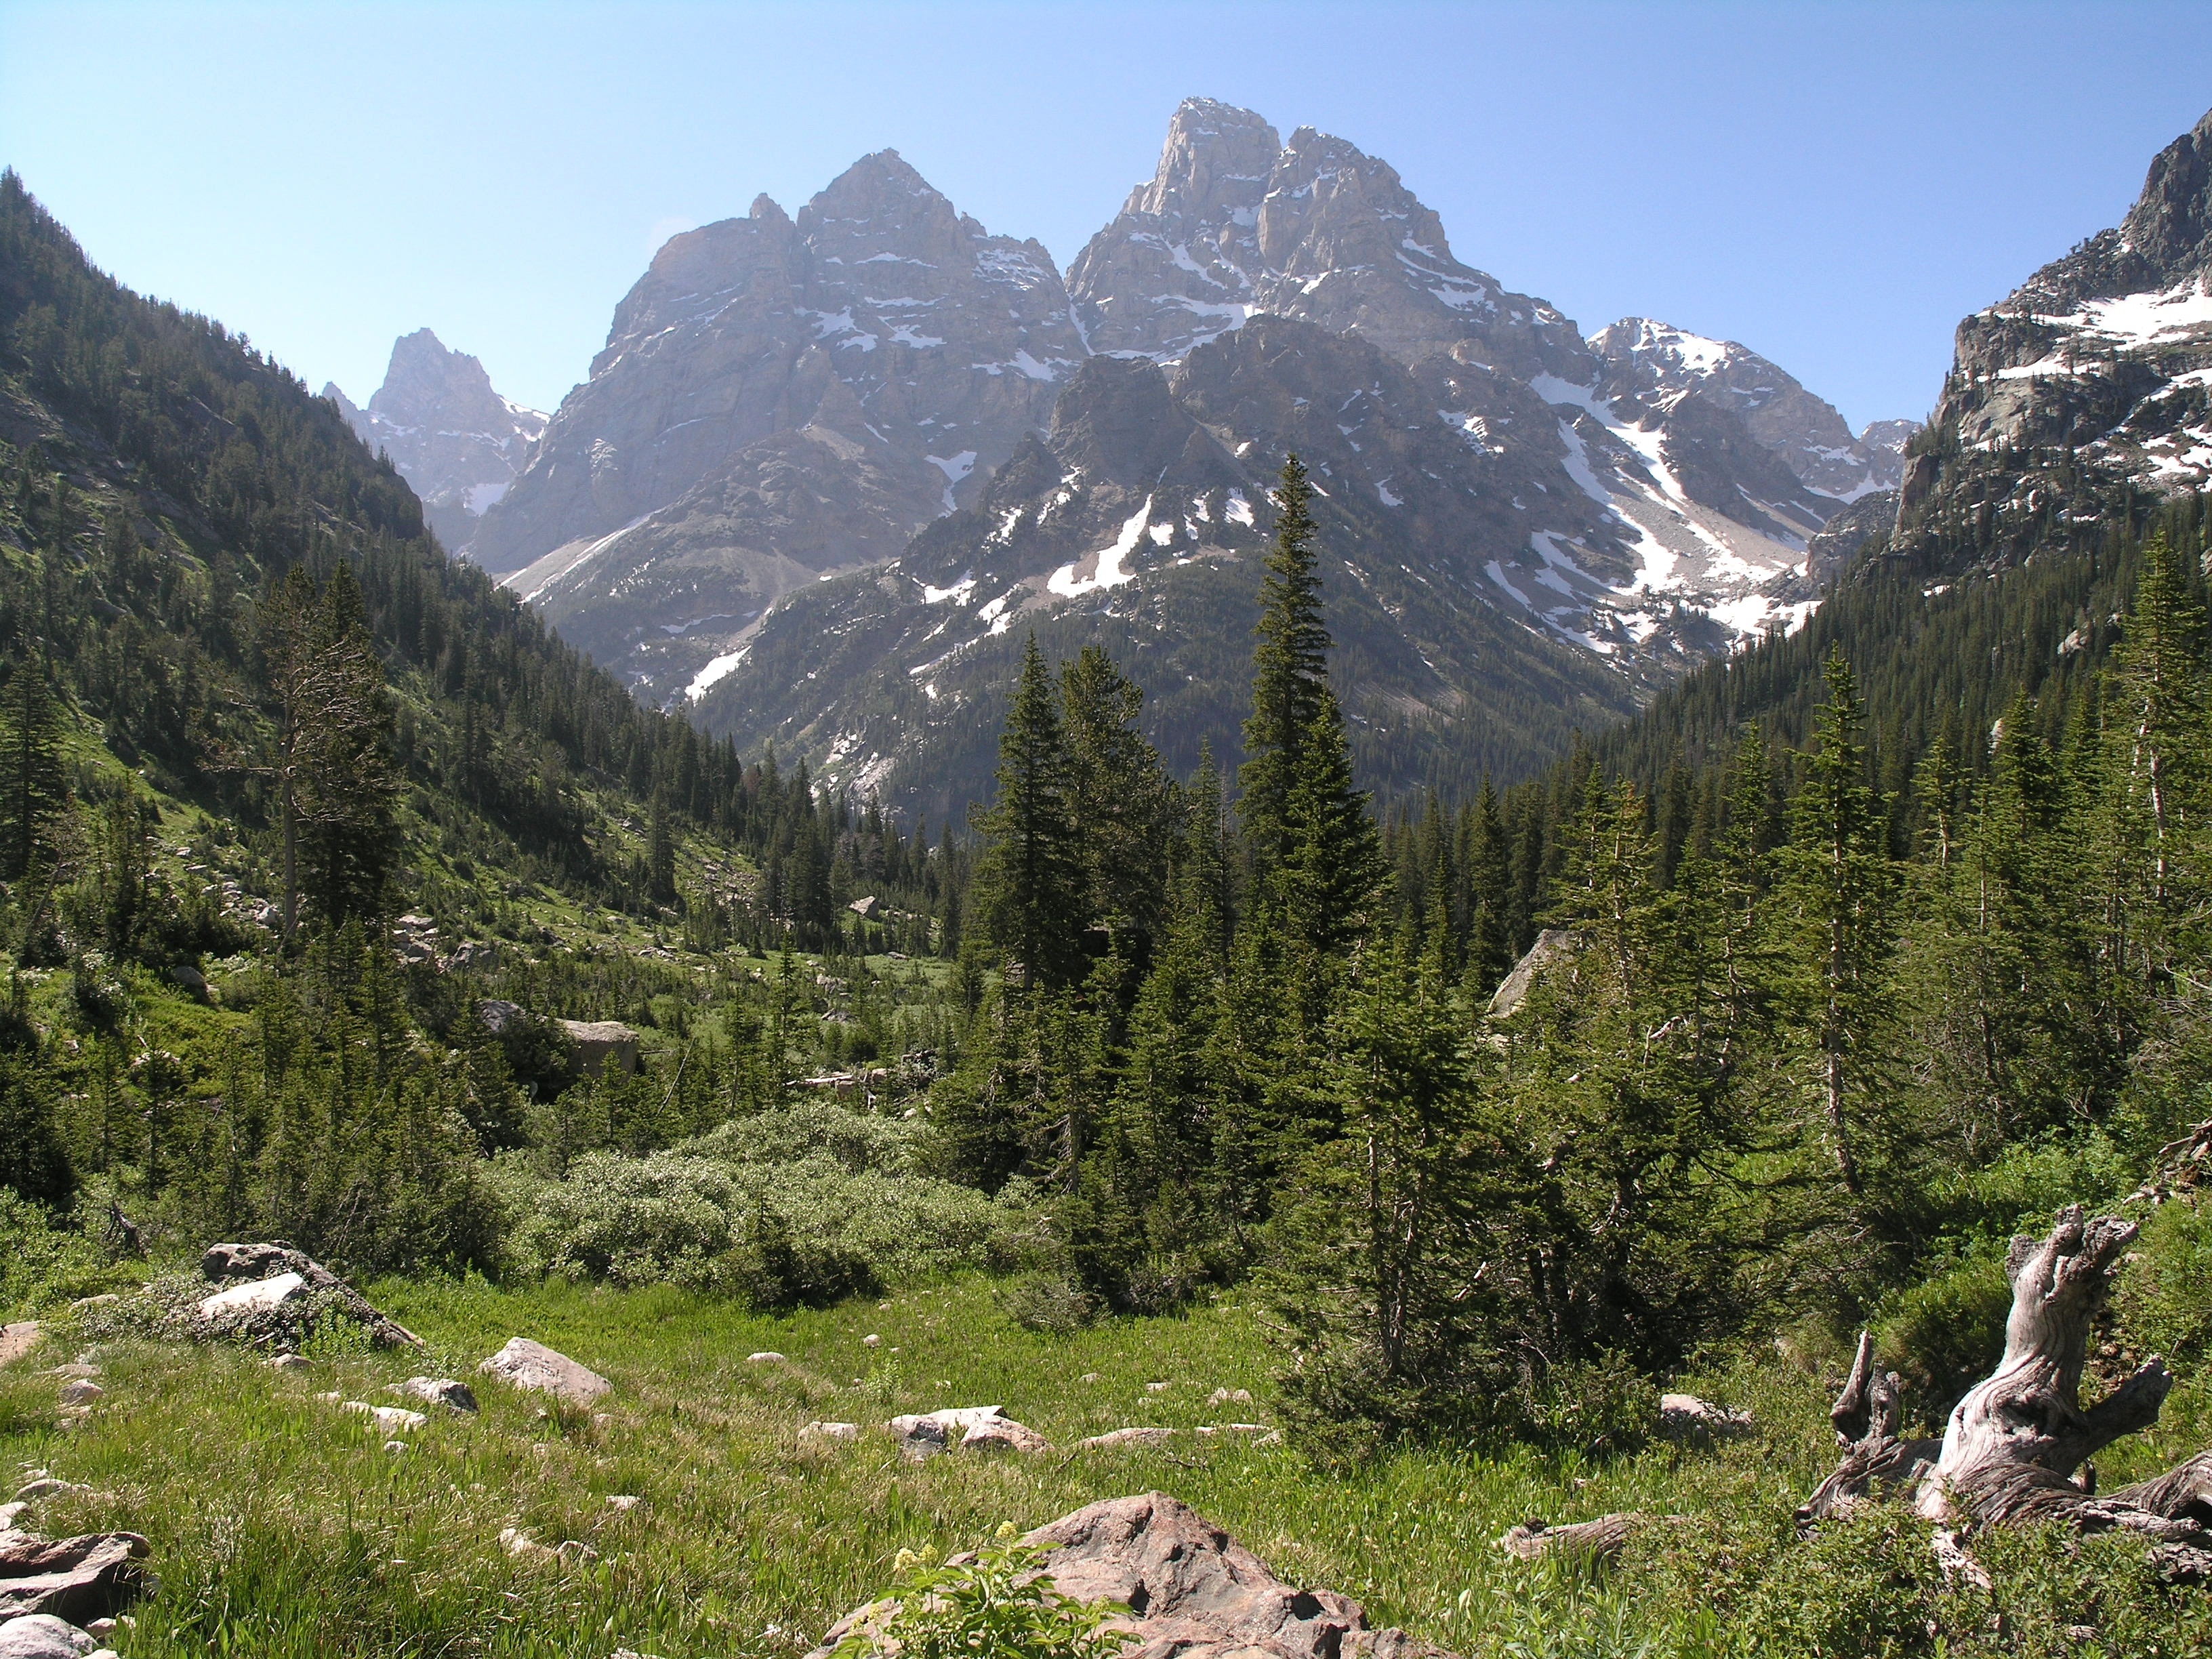
landscape, tree, forest, grass, wilderness, walking, mountain, snow, sky, hiking, trail, meadow, adventure, valley, mountain range, summer, spring, scenic, ridge, plants, trees, woods, massif, mountains, alps, backpacking, ravine, plateau, fell, cirque, grand teton national park, wyoming, ecosystem, destinations, landform, mountain pass, geographical feature, mountainous landforms